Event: Nepal Earthquake
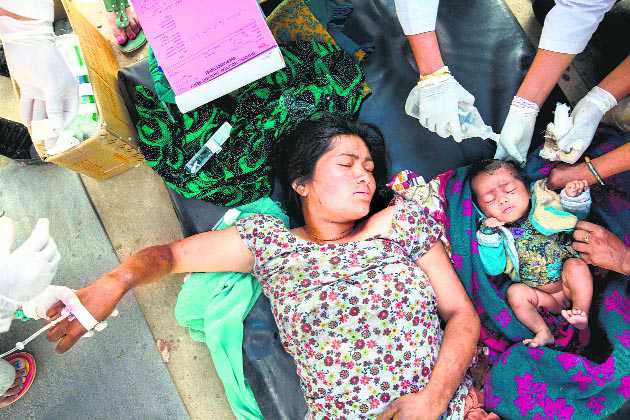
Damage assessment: damage